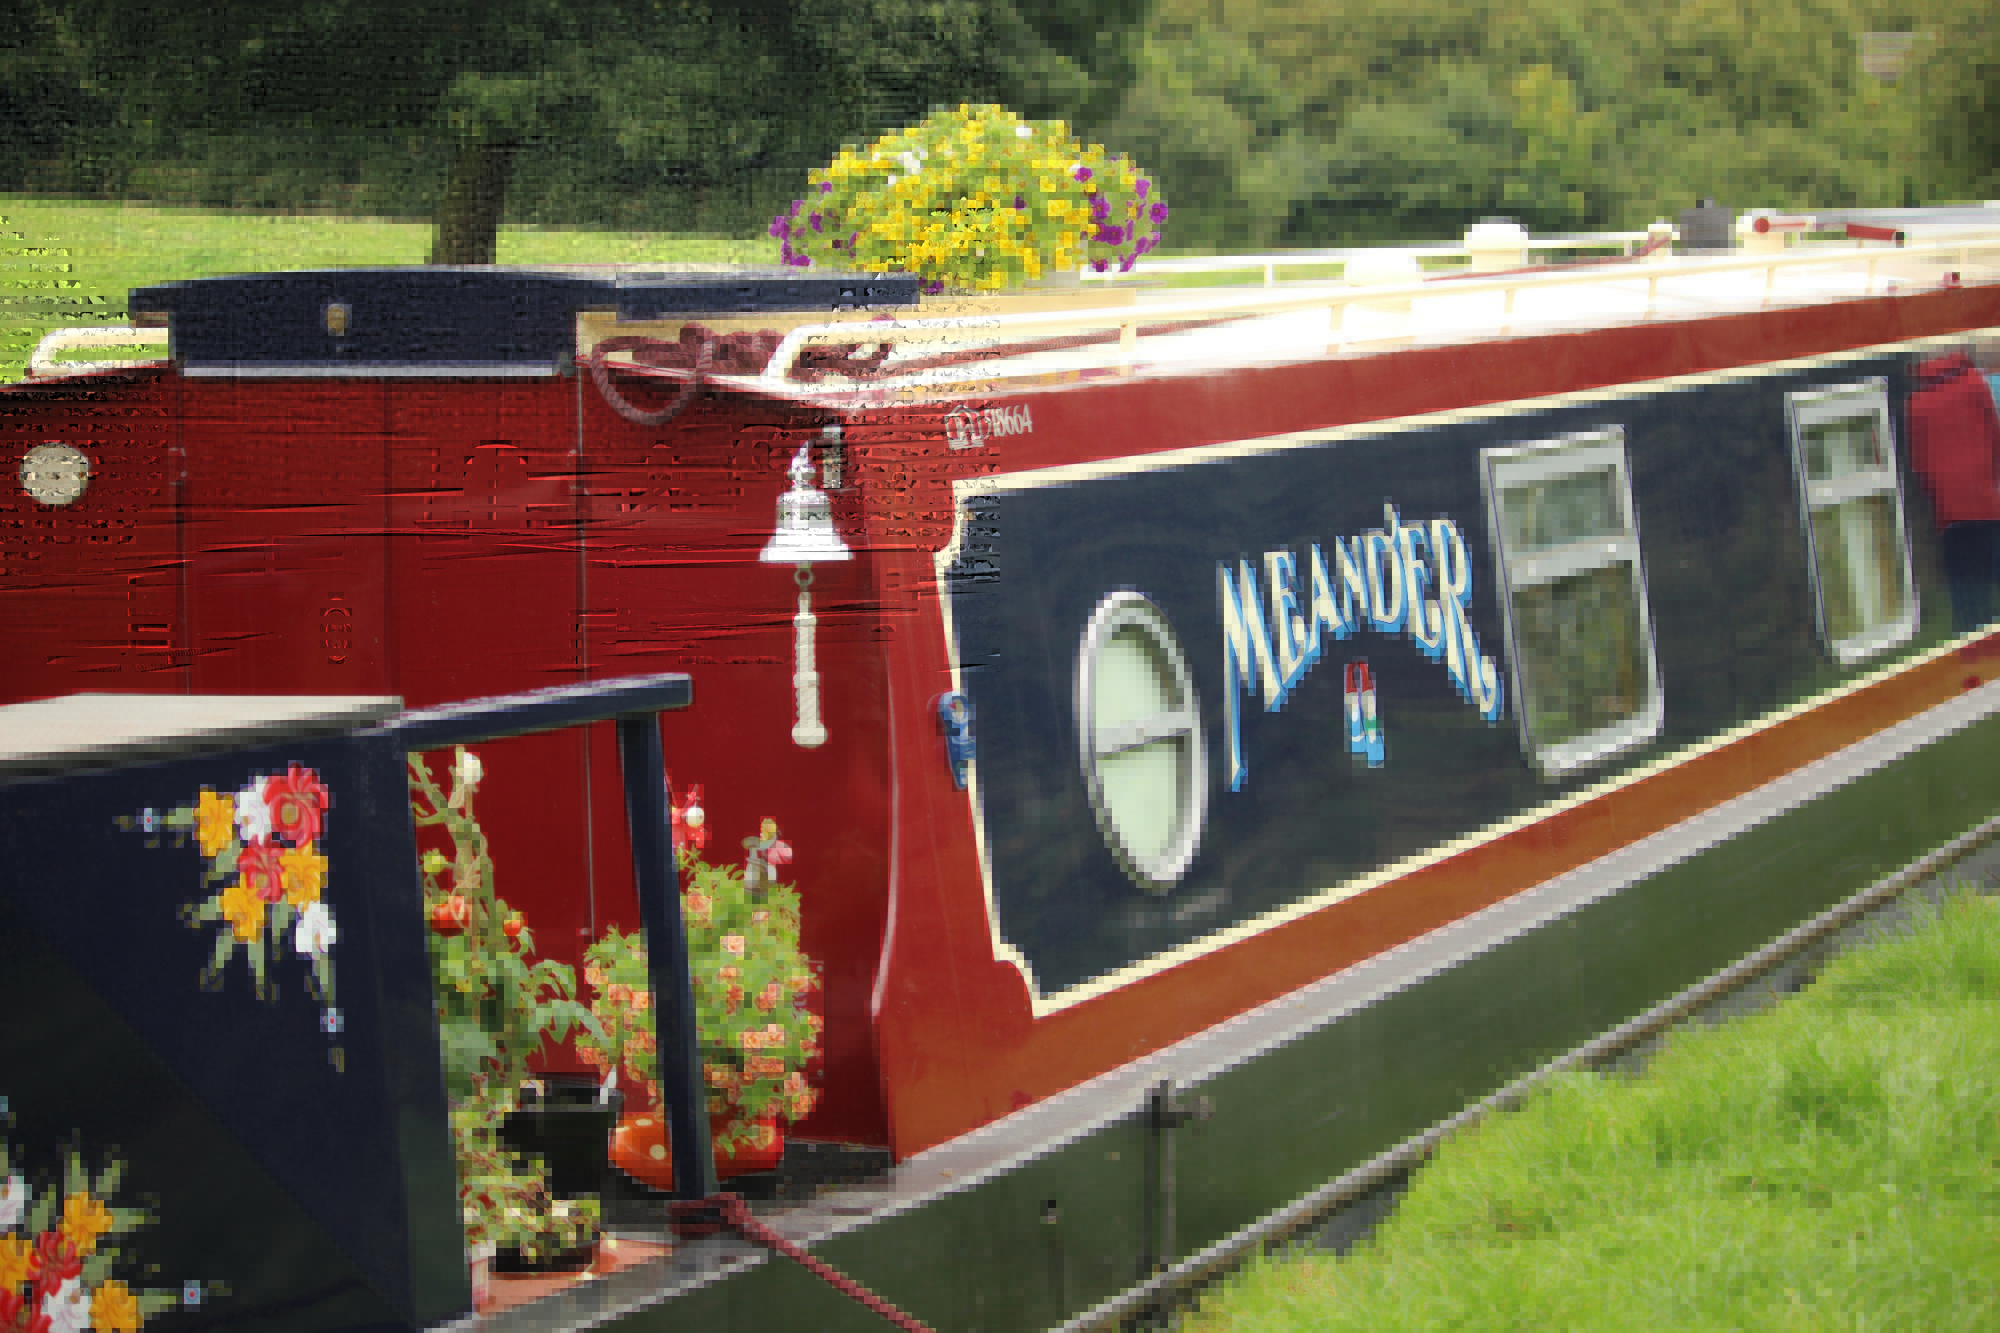
boat, transport, vehicle, cable car, waterway, public transport, sandbach, cheshireringcanalswalk, trentmerseycanal, wheelockwharf, wheelock, kidsgrovetomiddlewich, rolling stock, railroad car